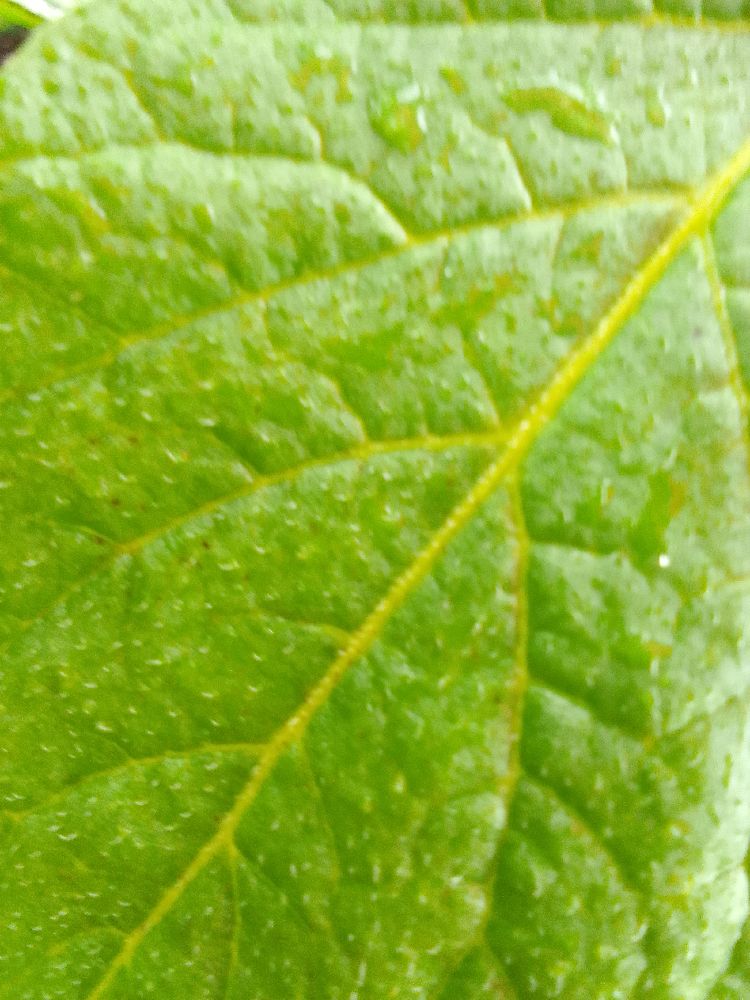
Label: Healthy